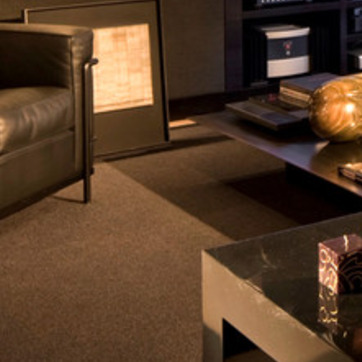
Material: carpet